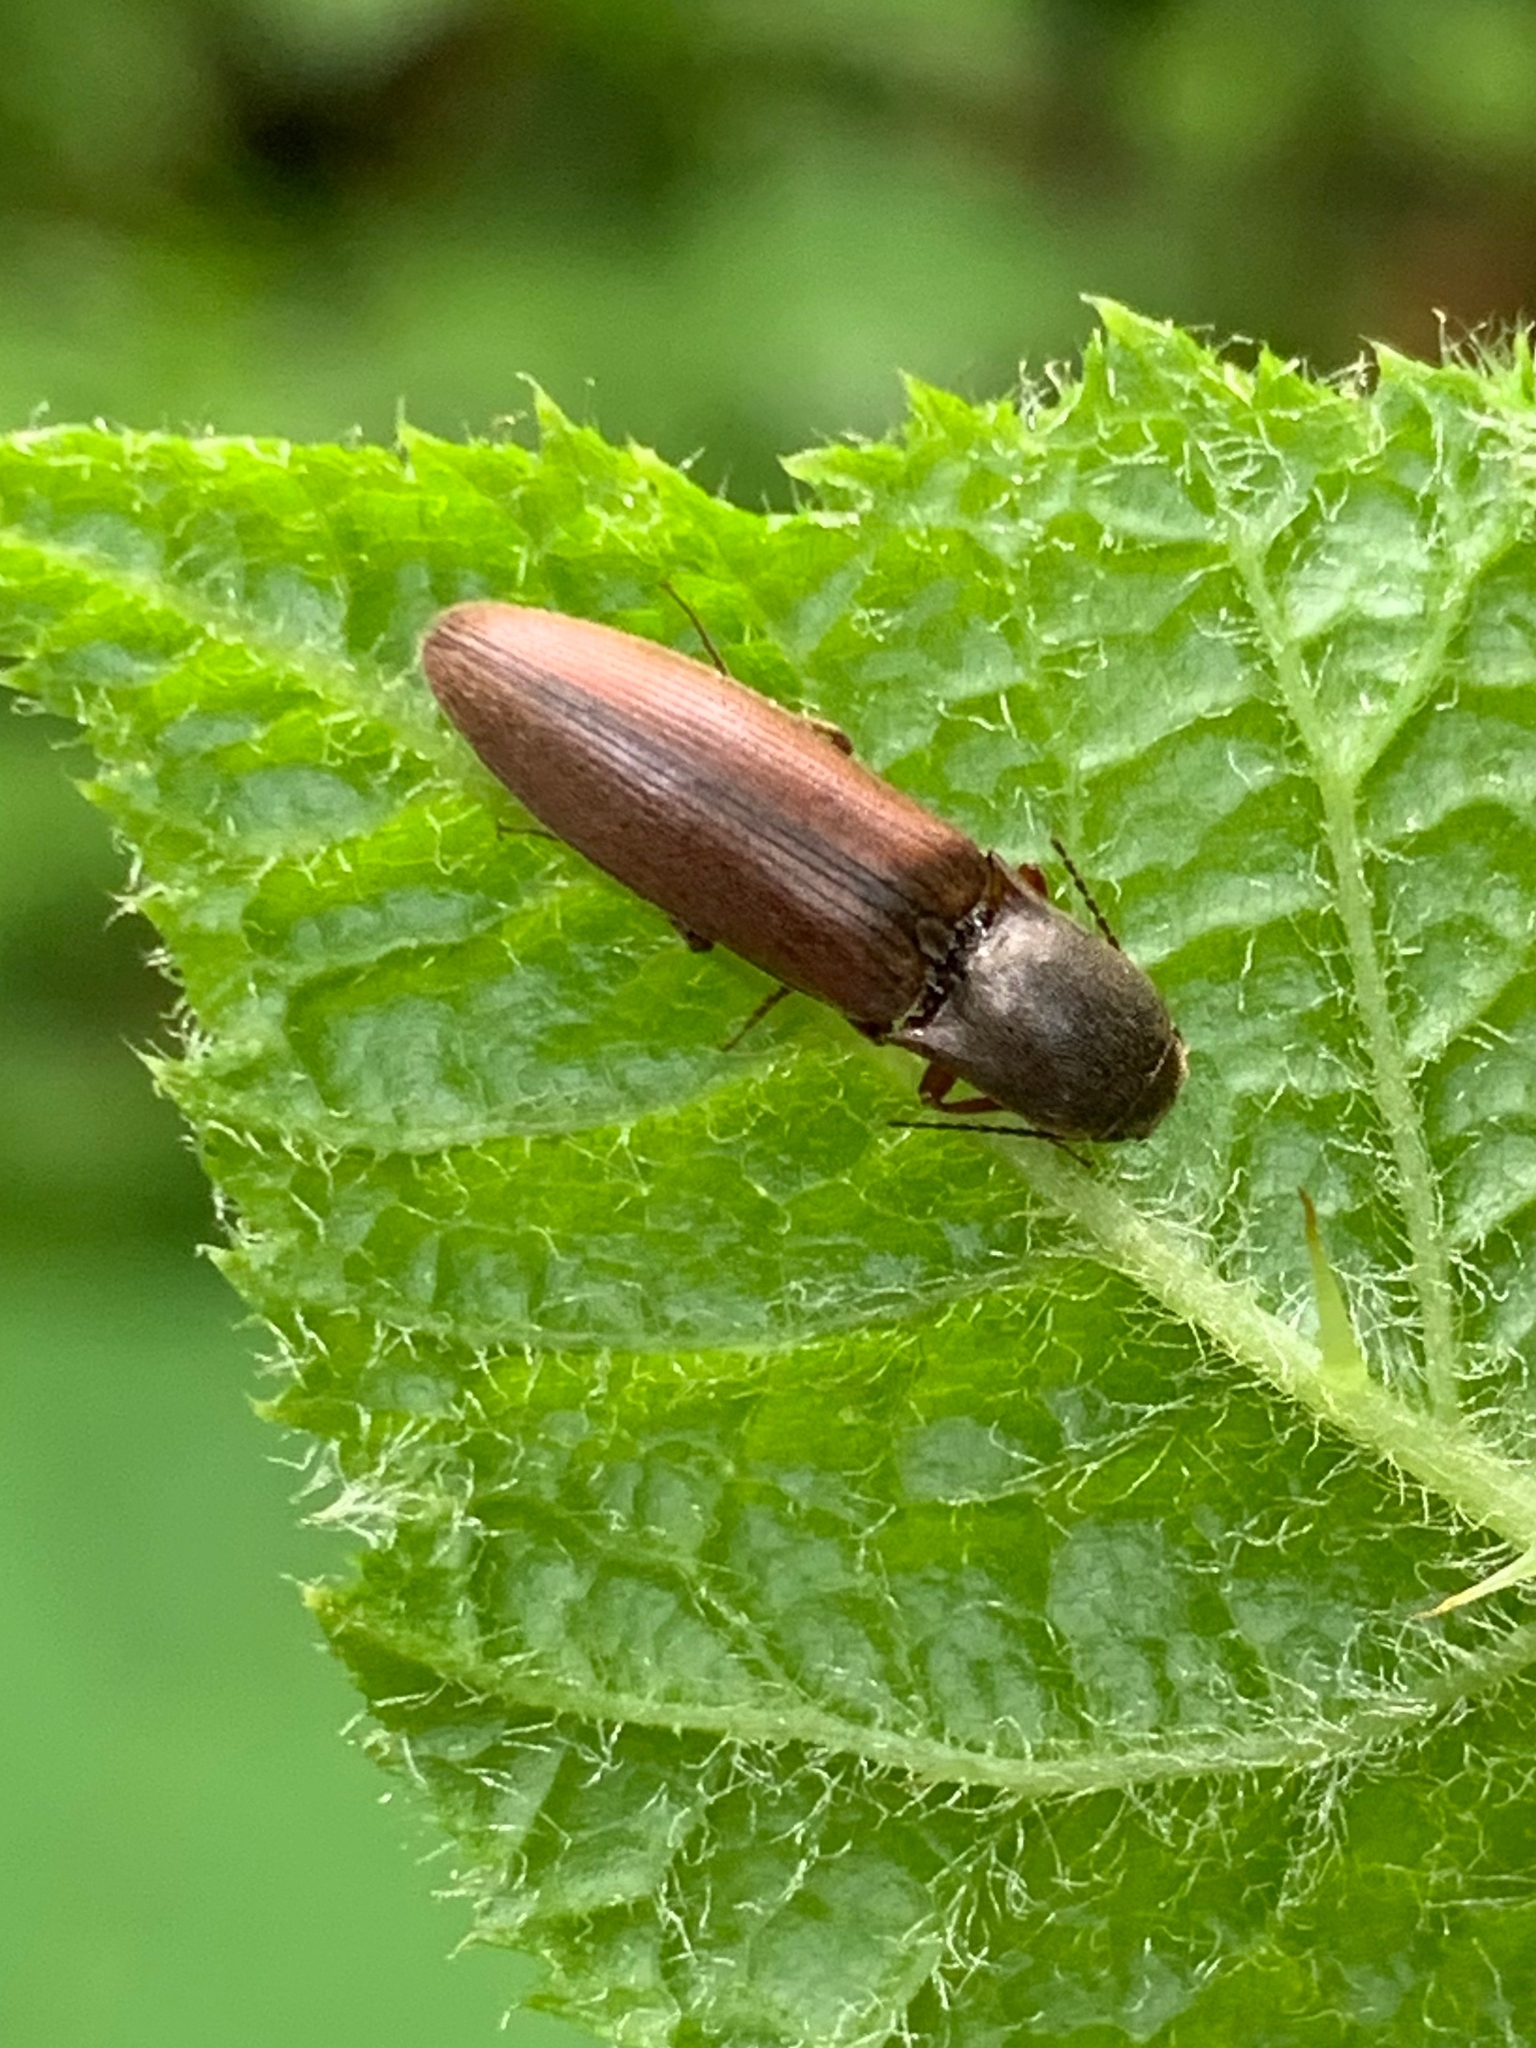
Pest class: clickbeetles_wireworms